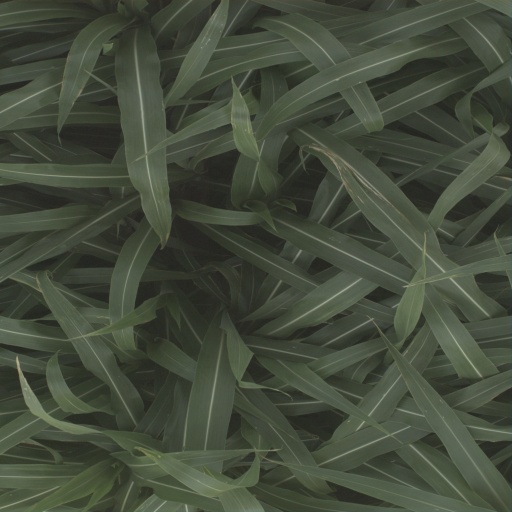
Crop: sorghum